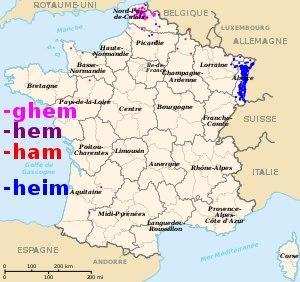
Le mot allemand Heim est un équivalent des mots français maison, foyer. Il a la même étymologie que le mot anglais home, issu du vieil anglais hām. C'est aussi un suffixe toponymique allemand fréquemment utilisé comme deuxième élément des noms de localités allemandes, autrichiennes, lorraines et alsaciennes, comme dans Altheim et Bergheim.